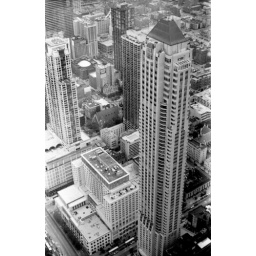
Downtown view from the top floor of the John Hancock building in Chicago. I like the perspective on this one